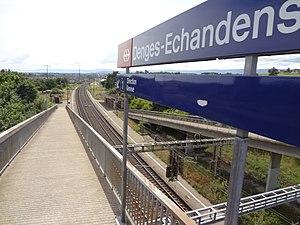
Gare de Denges vue depuis le pont reliant Denges à Échandens, en direction de Genève.
Denges [dɑ̃ʒ] est une commune suisse du canton de Vaud, située dans le district de Morges.